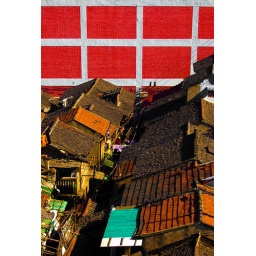
world under red wall